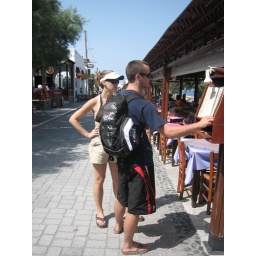
Our first lunch in Santorini was in Kamari which boasts a black sand beach.